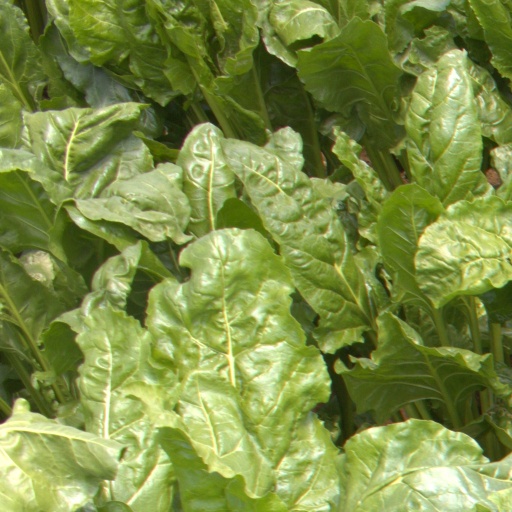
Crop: sugar beet